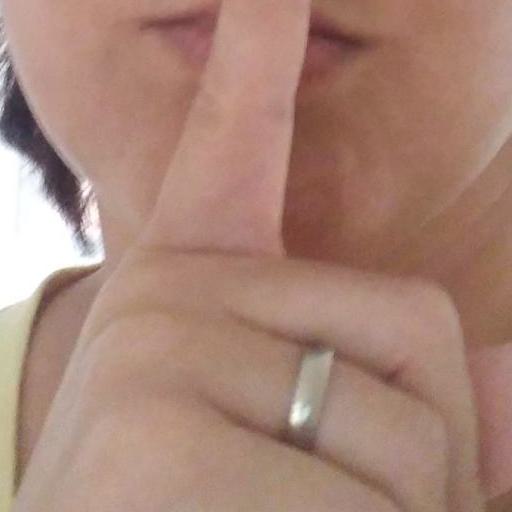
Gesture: mute